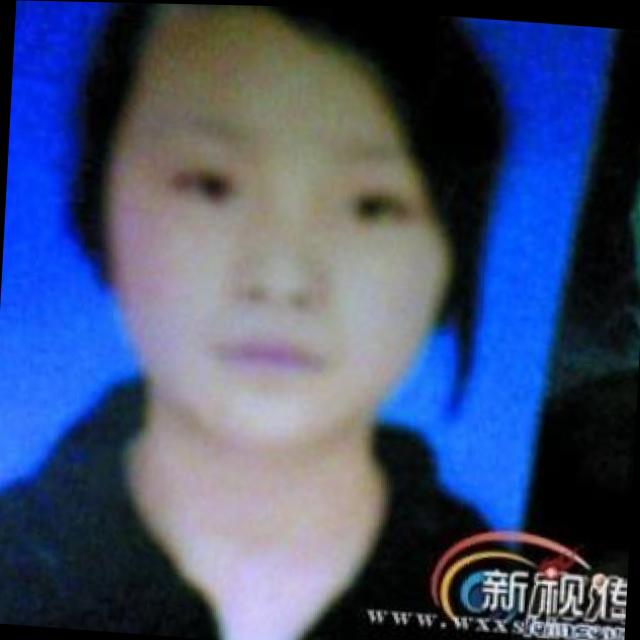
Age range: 13-20